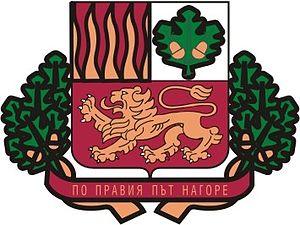
Pravetz est une ville du centre de la Bulgarie, située à environ 60 km de la capitale Sofia.